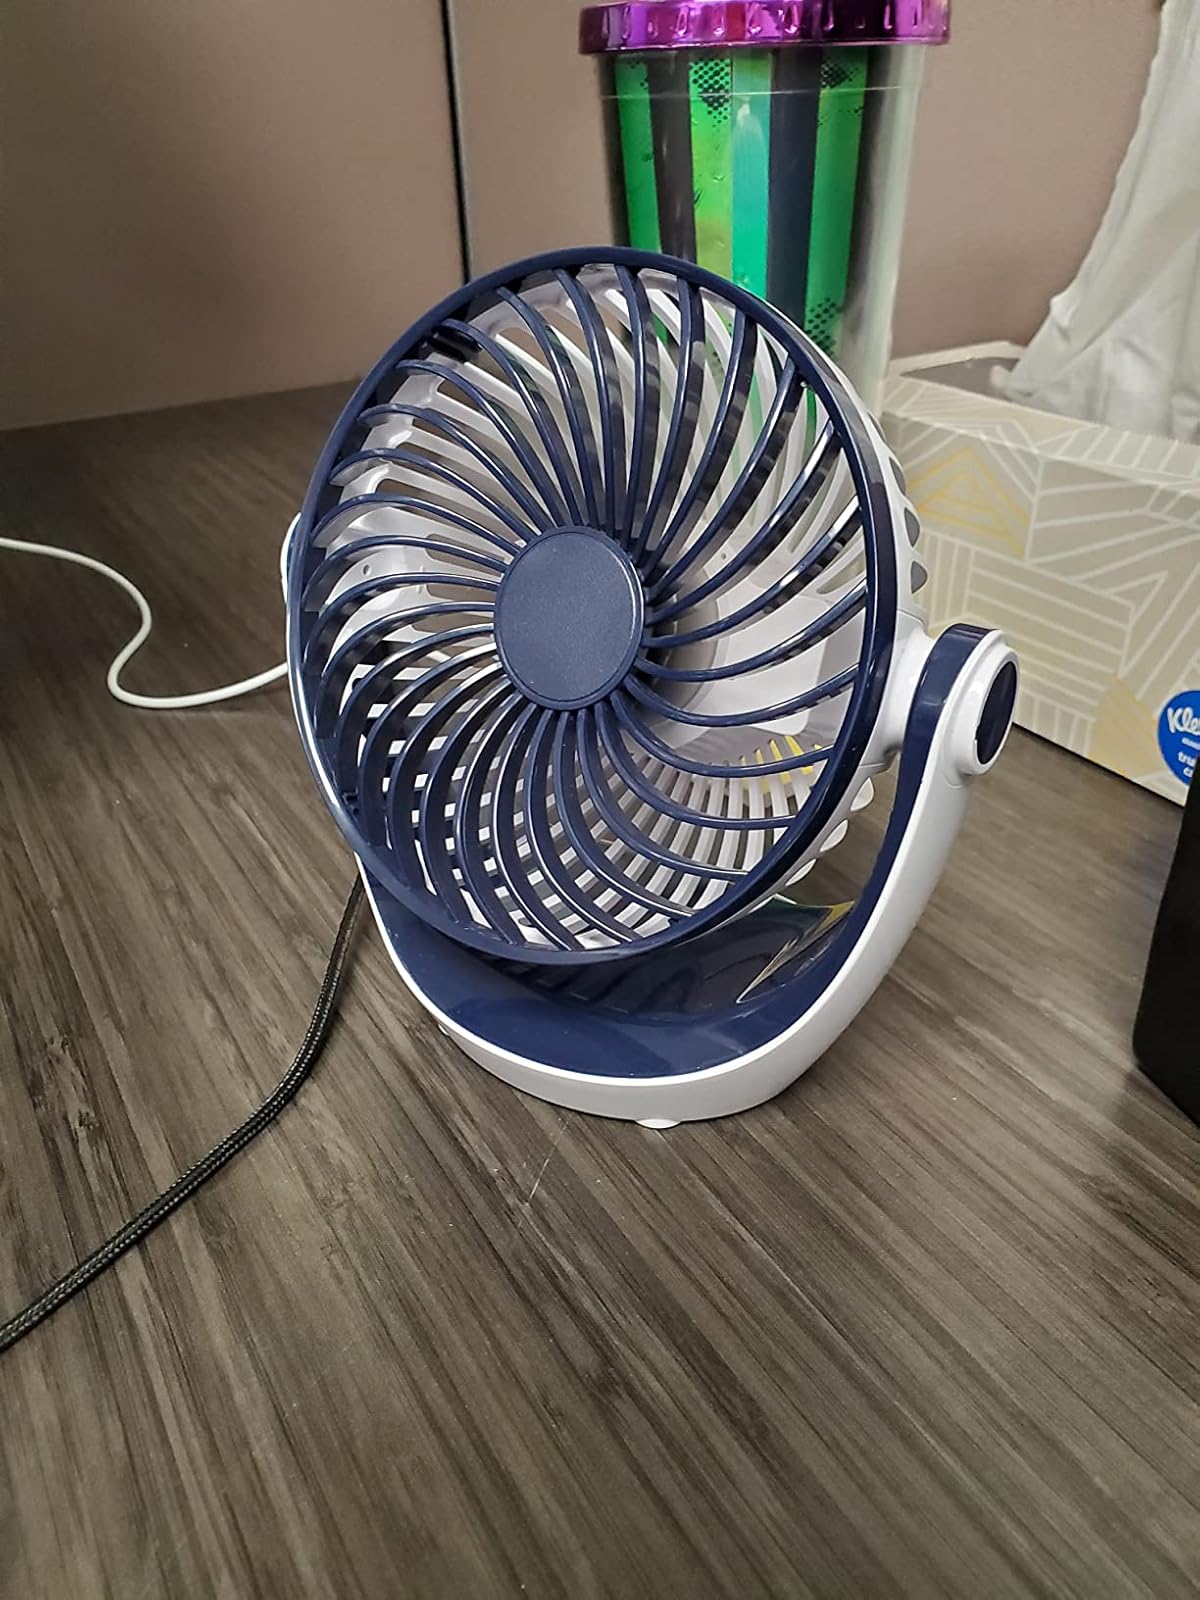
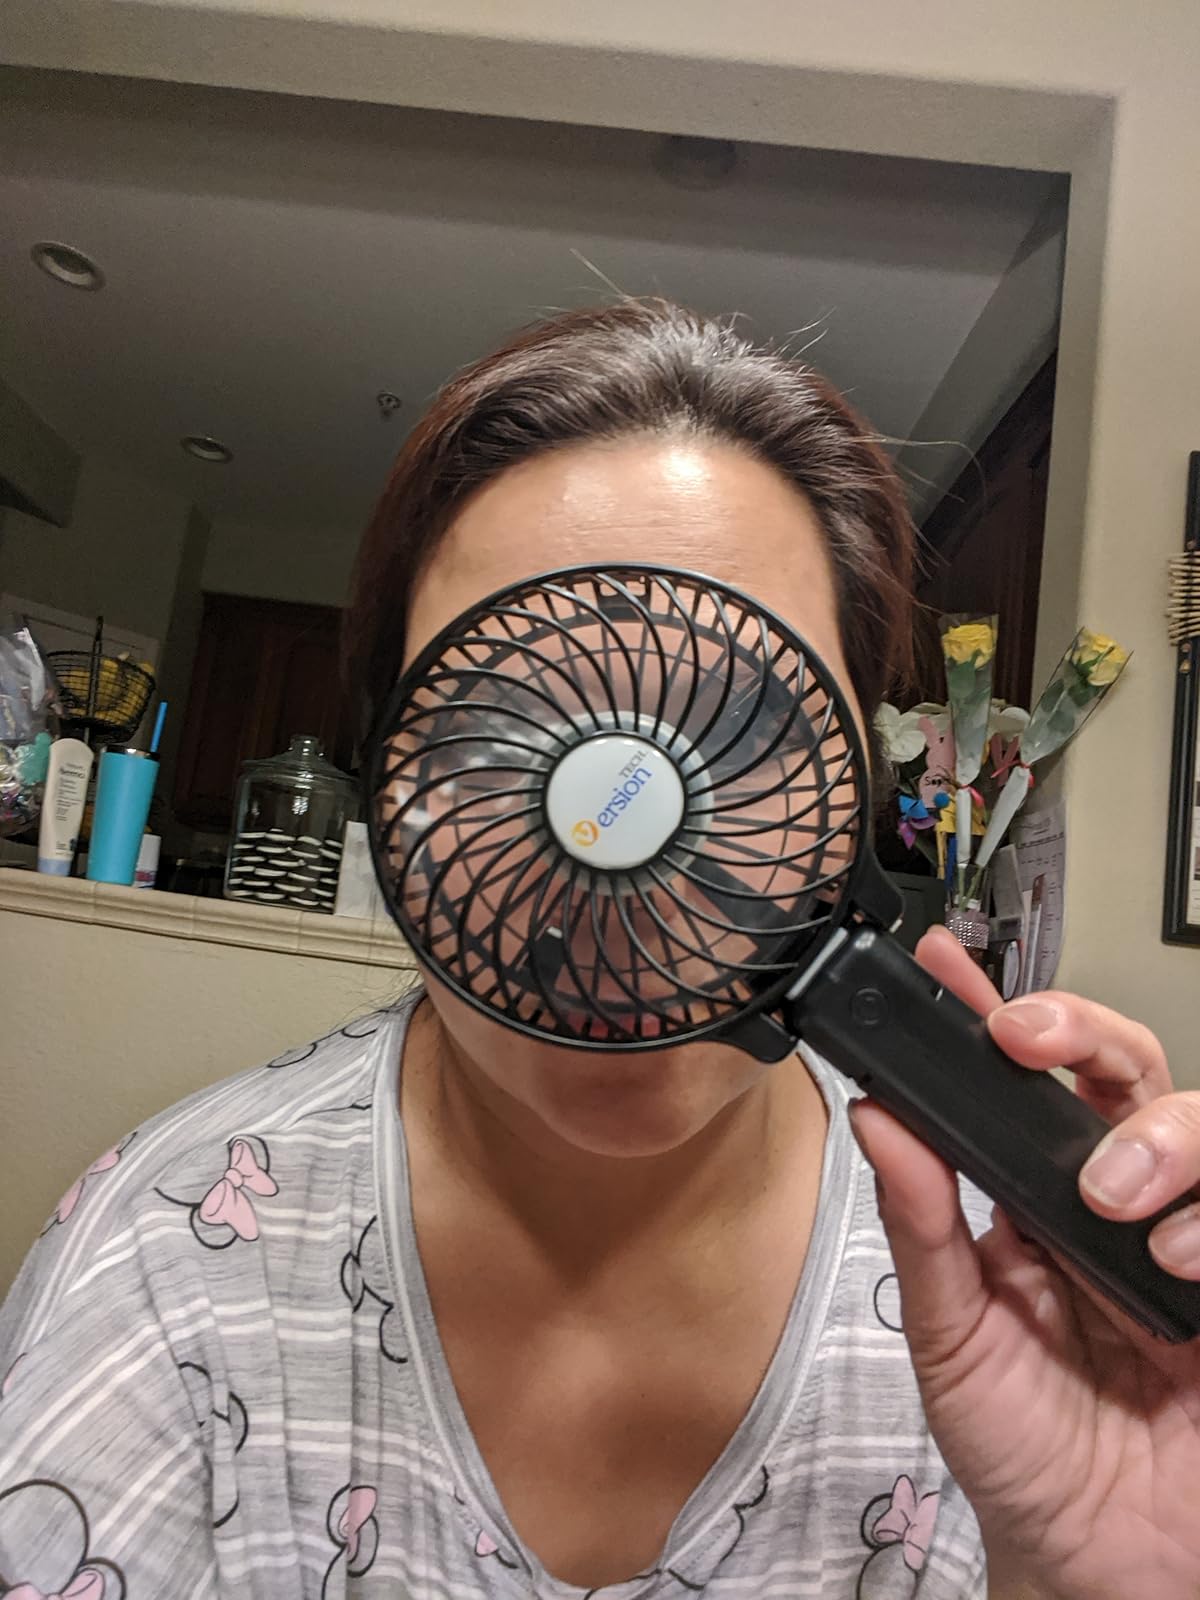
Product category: fan
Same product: no